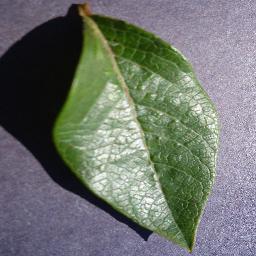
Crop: blueberry
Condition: healthy